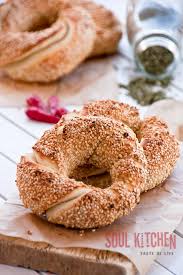
Yemek: simit